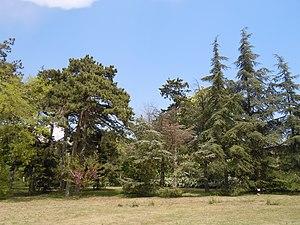
Le jardin botanique d'Odessa est un établissement public ukrainien, comportant en deux parties: un jardin botanique, un arboretum et un conservatoire situées aux n°48-50 ainsi qu'au n°87 du Boulevard des français, au centre-ville d'Odessa, la troisième plus grande ville du pays.